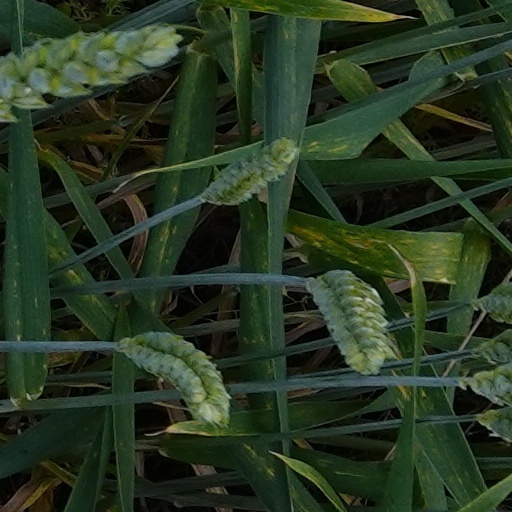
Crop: wheat